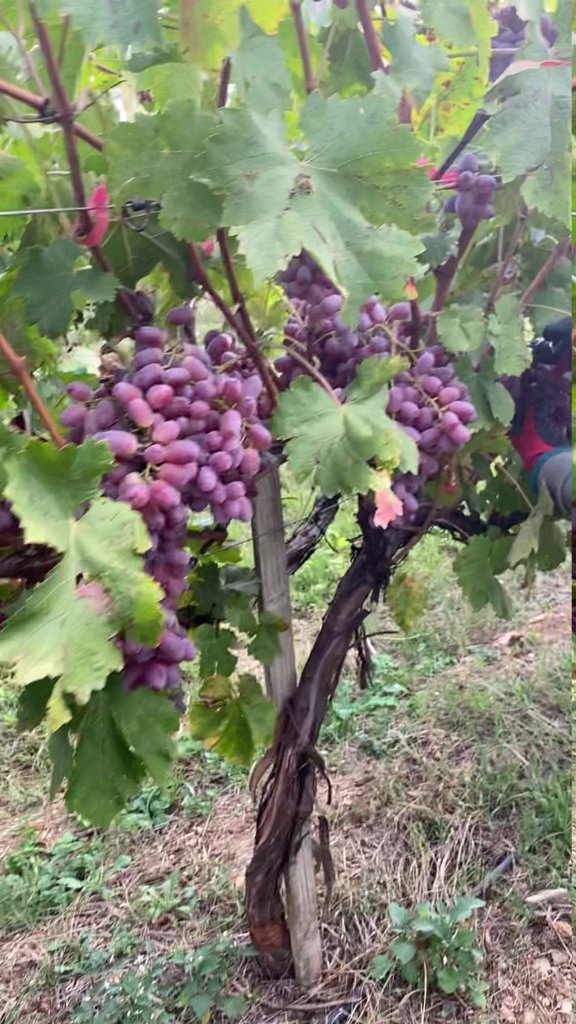
Berries visible: 162
Grape clusters: 4